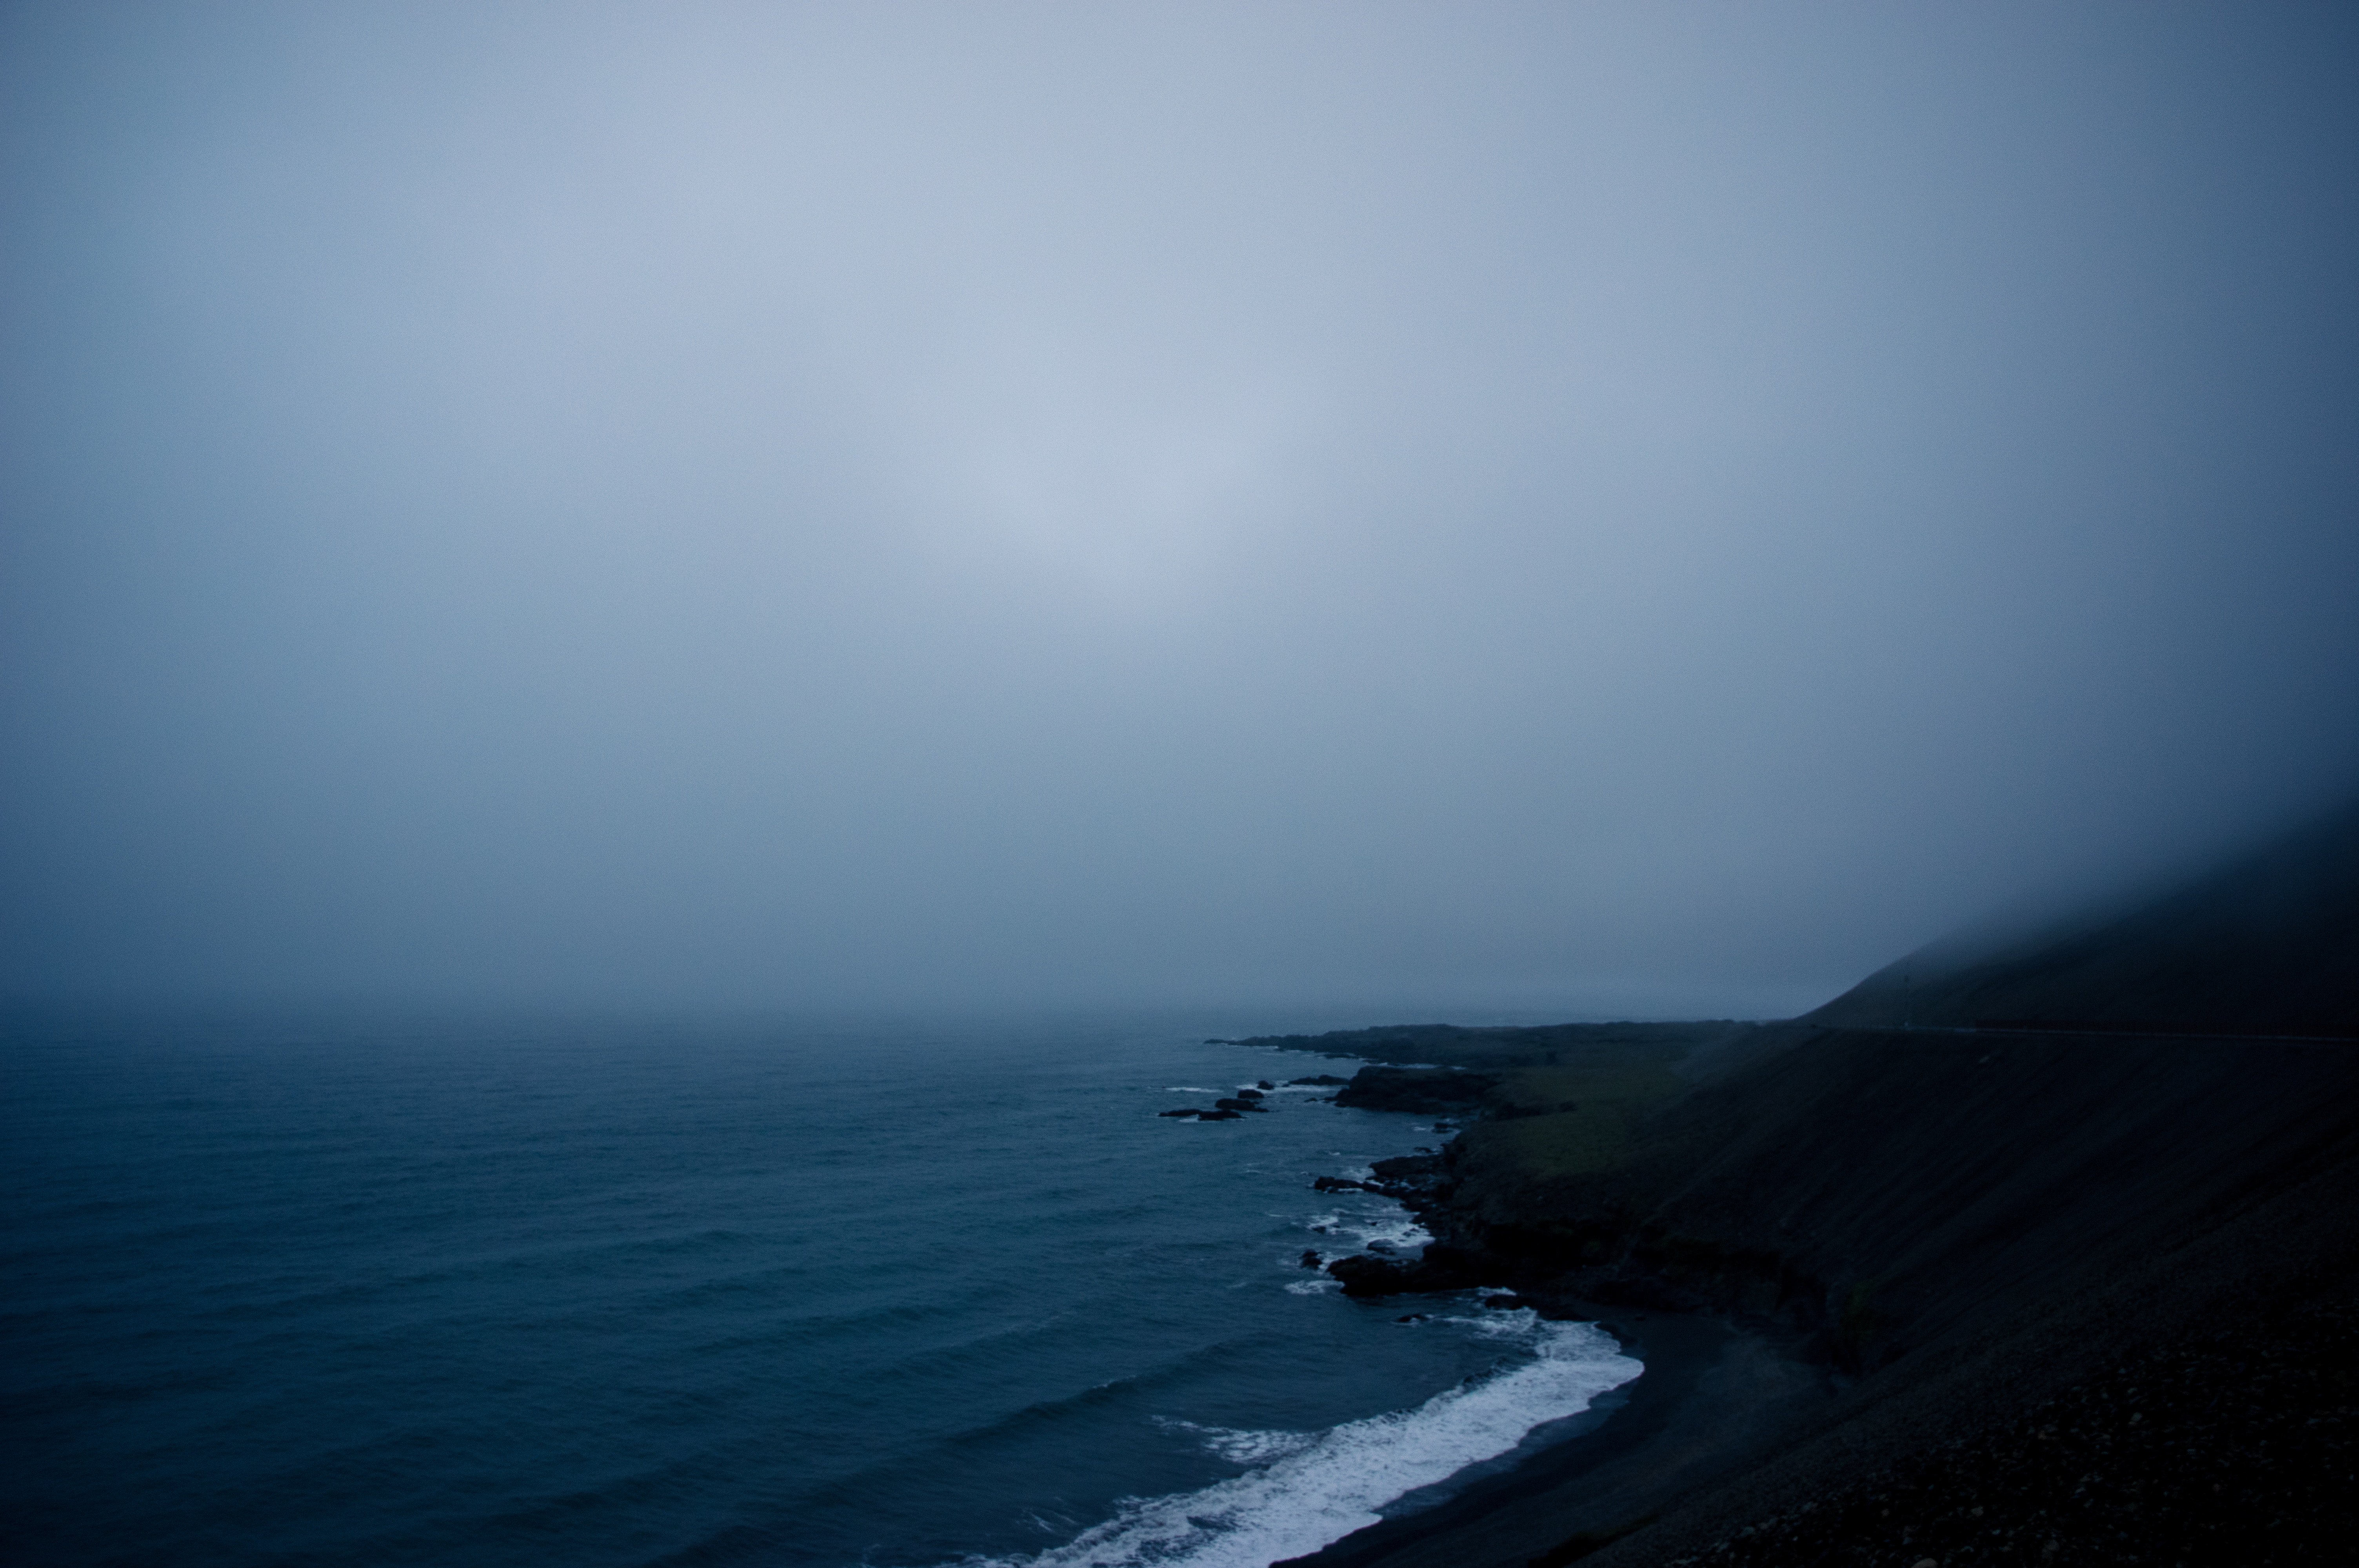
sea, coast, water, ocean, horizon, mountain, light, cloud, sky, fog, sunrise, mist, sunlight, morning, shore, wave, dawn, atmosphere, dusk, reflection, weather, bay, darkness, terrain, moonlight, atmospheric phenomenon, atmosphere of earth